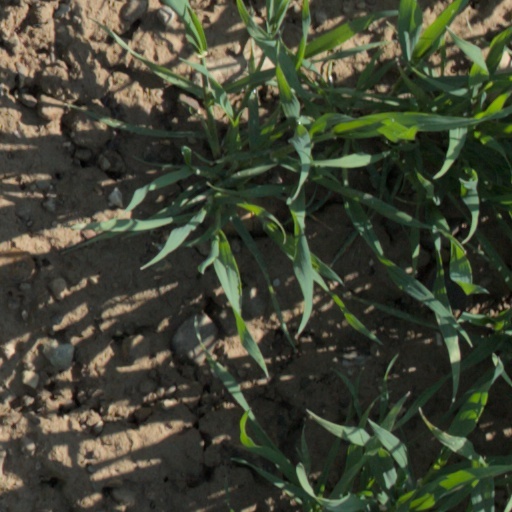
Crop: wheat